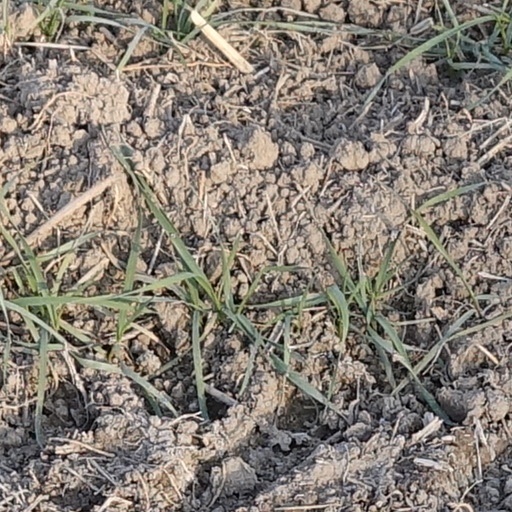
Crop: wheat